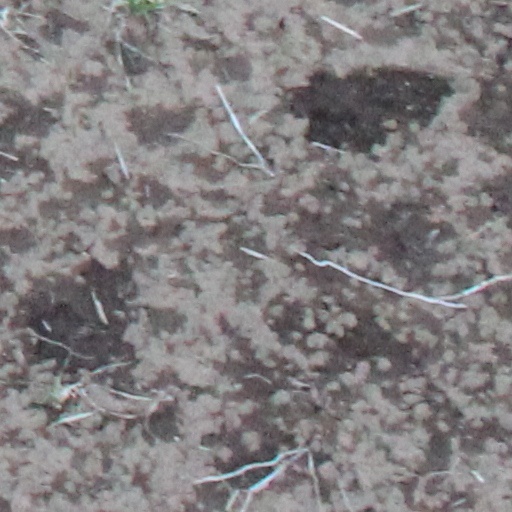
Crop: wheat